Eastern Scheldt

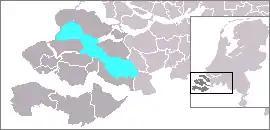
Eastern Scheldt ("Oosterschelde")

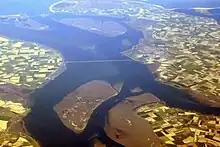
Aerial view

The Eastern Scheldt is a former estuary in the province of Zeeland, Netherlands, between Schouwen-Duiveland and Tholen on the north and Noord-Beveland and Zuid-Beveland on the south. It also features the largest national park in the Netherlands, founded in 2002.